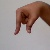
The image shows a hand gesture representing the letter 'Q' in Indian Sign Language.